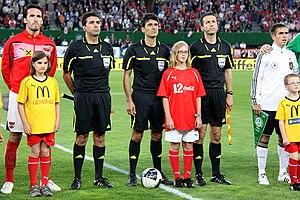
Un arbitre sportif est une personne chargée de la direction du déroulement d'une épreuve sportive et du respect des règlements établis par les instances organisatrices. Elle se doit d'être impartiale et est investie d'une autorité par sa fédération de rattachement.
Philipp Lahm, né le 11 novembre 1983 à Munich, est un ancien footballeur international allemand évoluant au poste de défenseur latéral ou de milieu défensif central du début des années 2000 à la fin des années 2010.